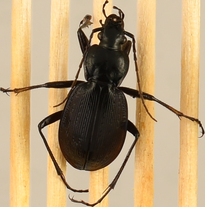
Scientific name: Carabus goryi
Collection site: Mountain Lake Biological Station NEON (MLBS), plot MLBS_008